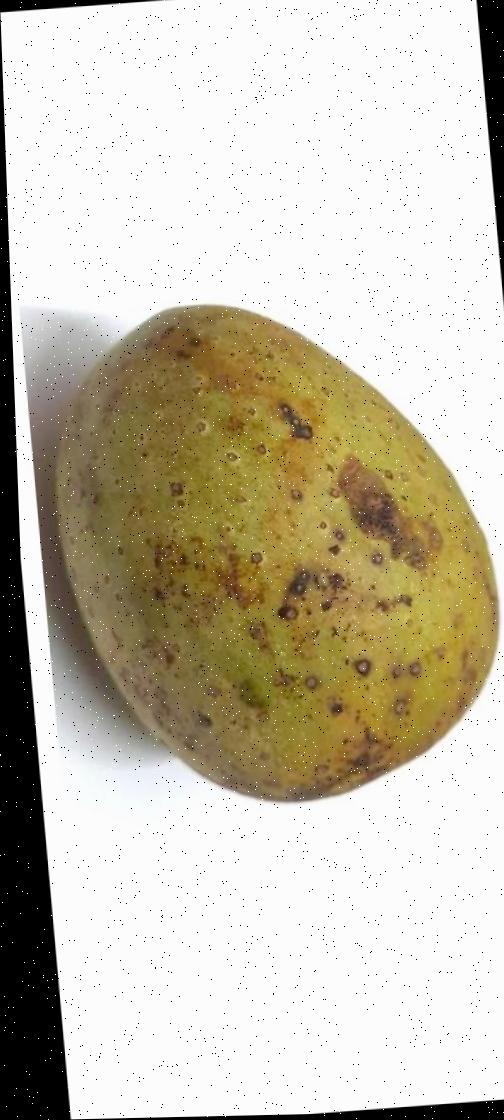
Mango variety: Gourmoti